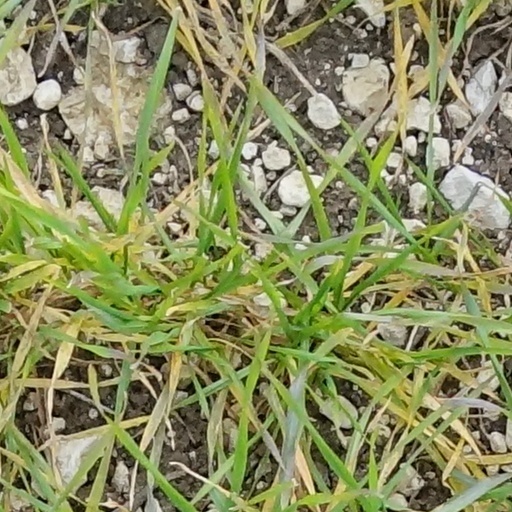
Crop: wheat